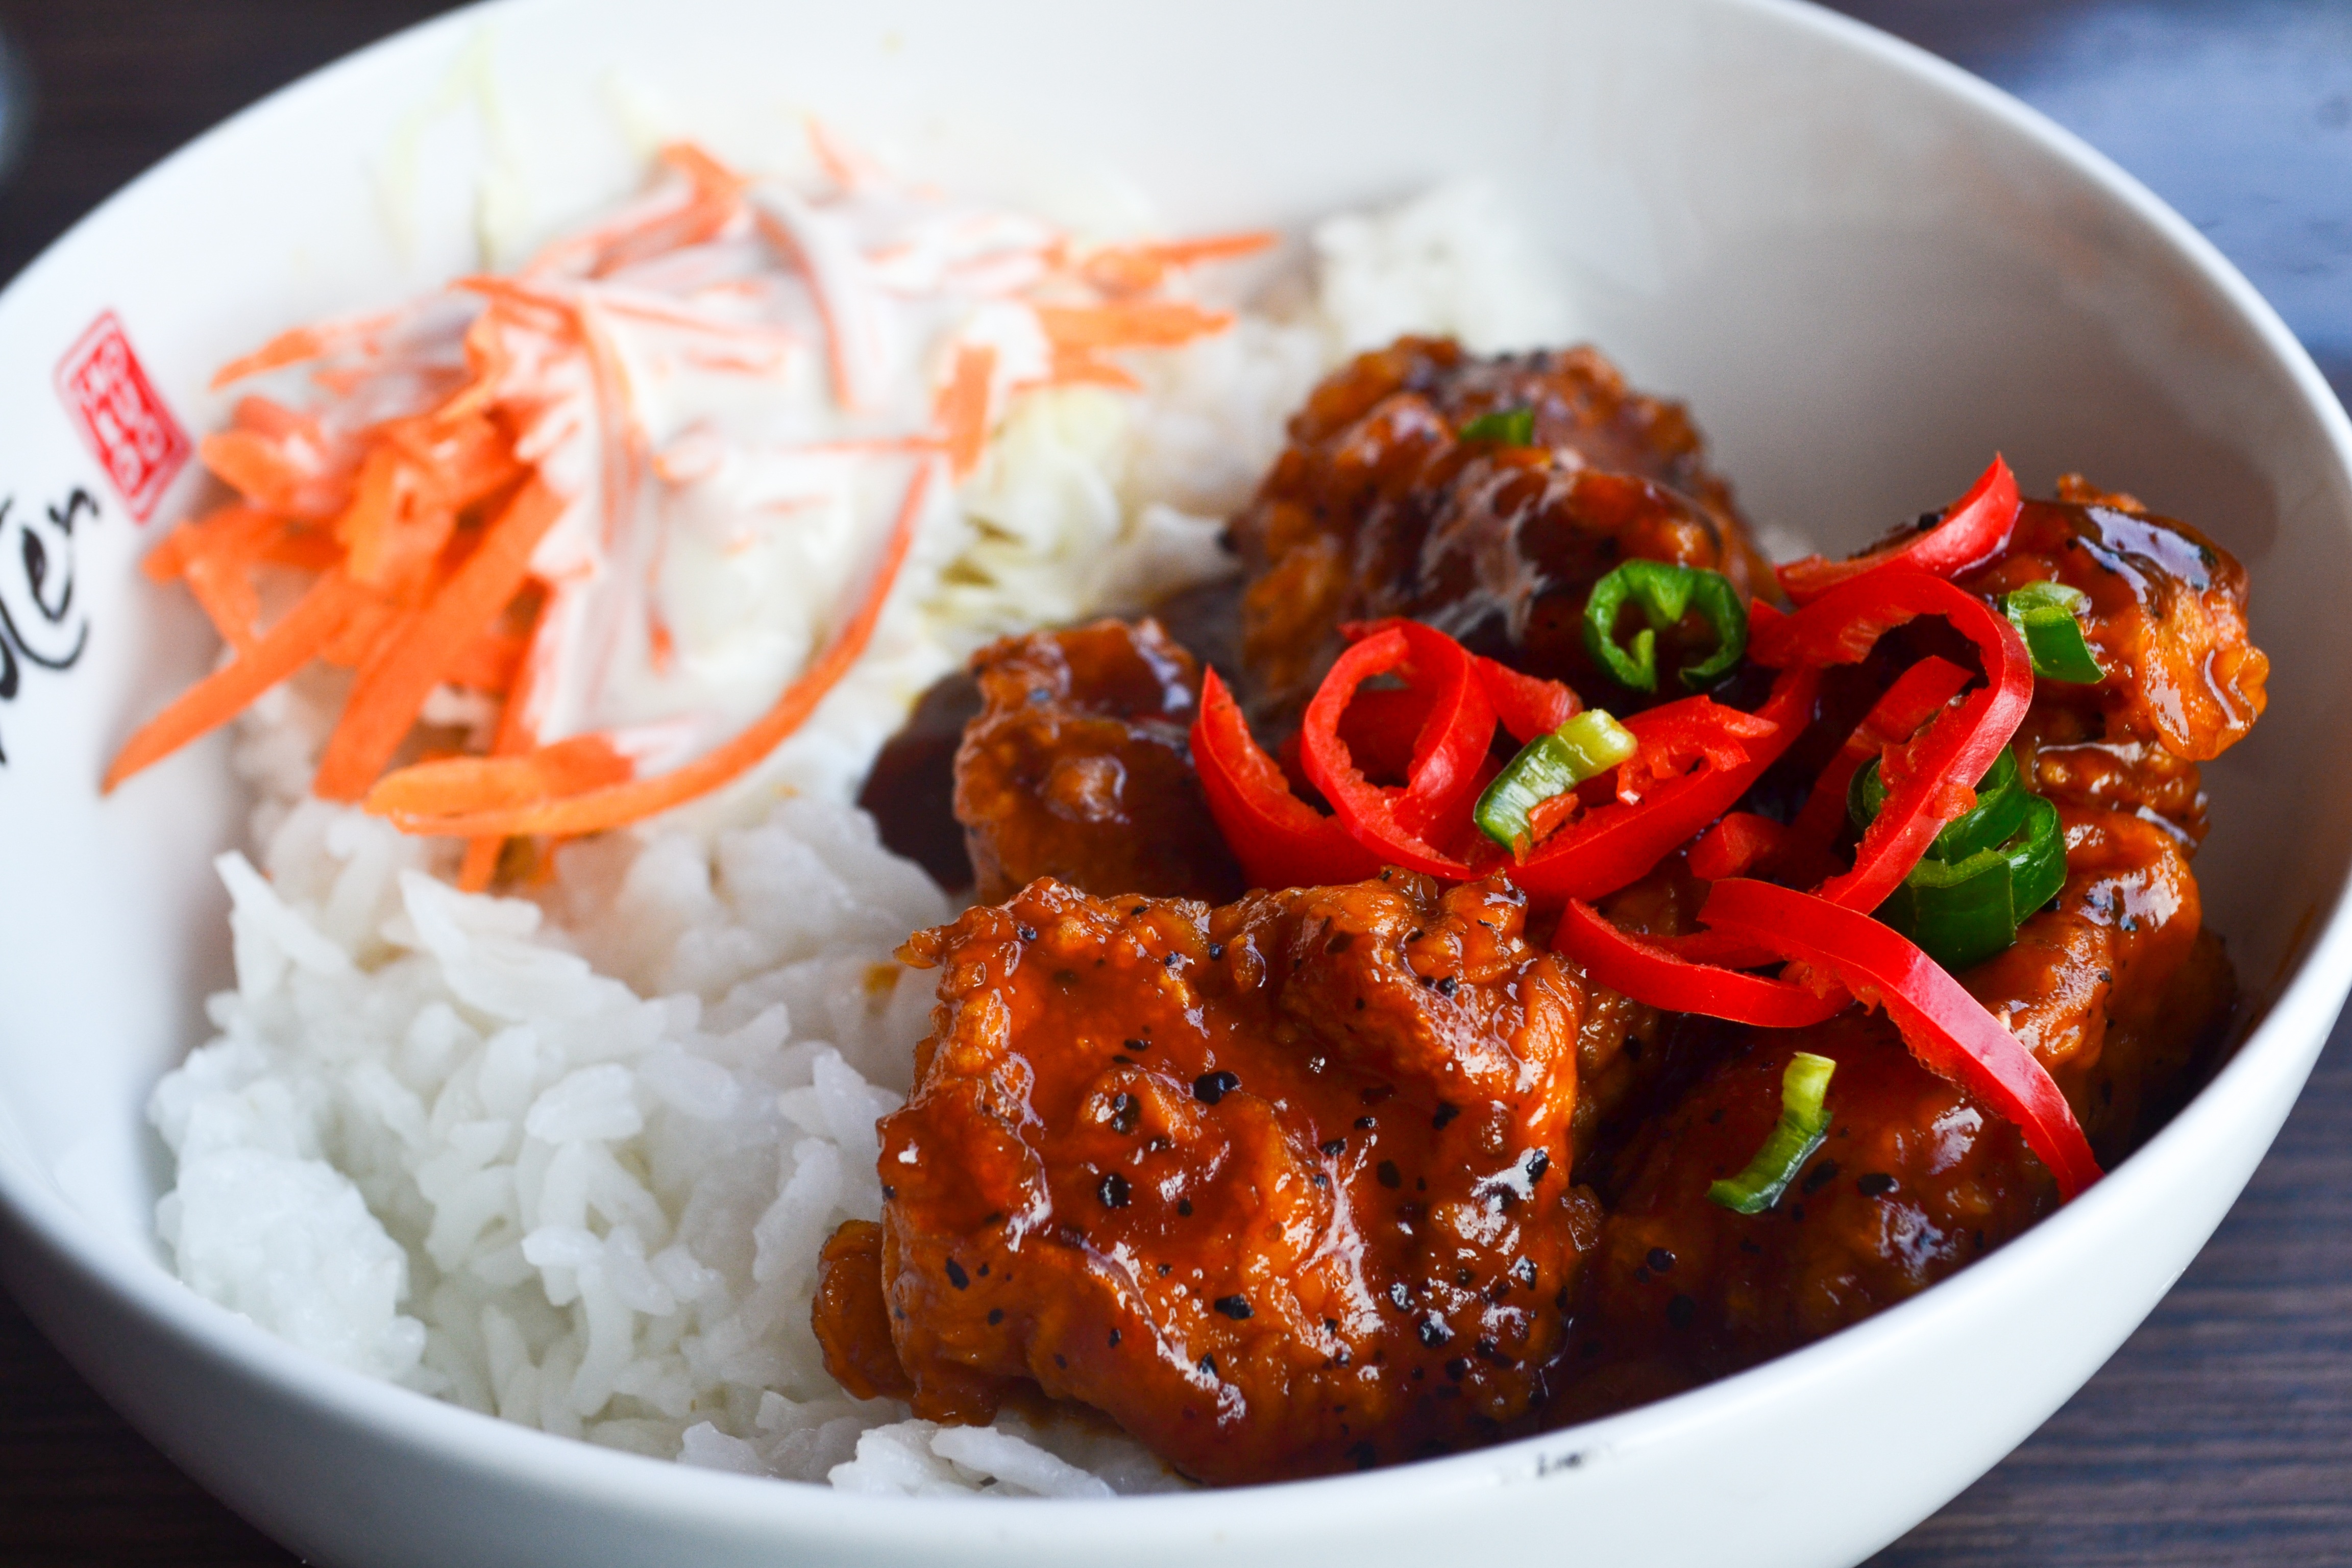
asian, dish, food, produce, fresh, healthy, meat, cuisine, asian food, japanese, yummy, japanese food, curry, thai food, southeast asian food